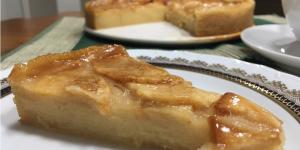
tarta de manzana express con thermomix